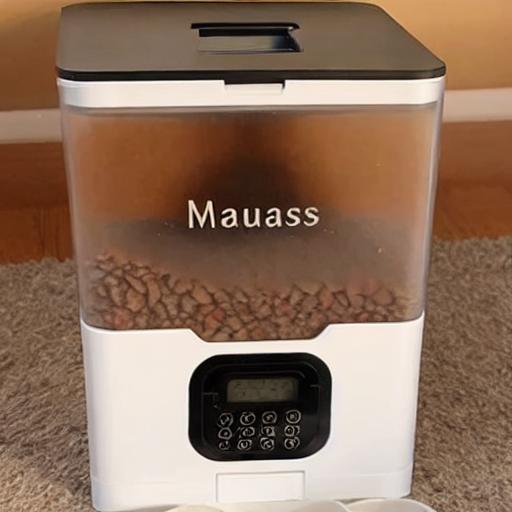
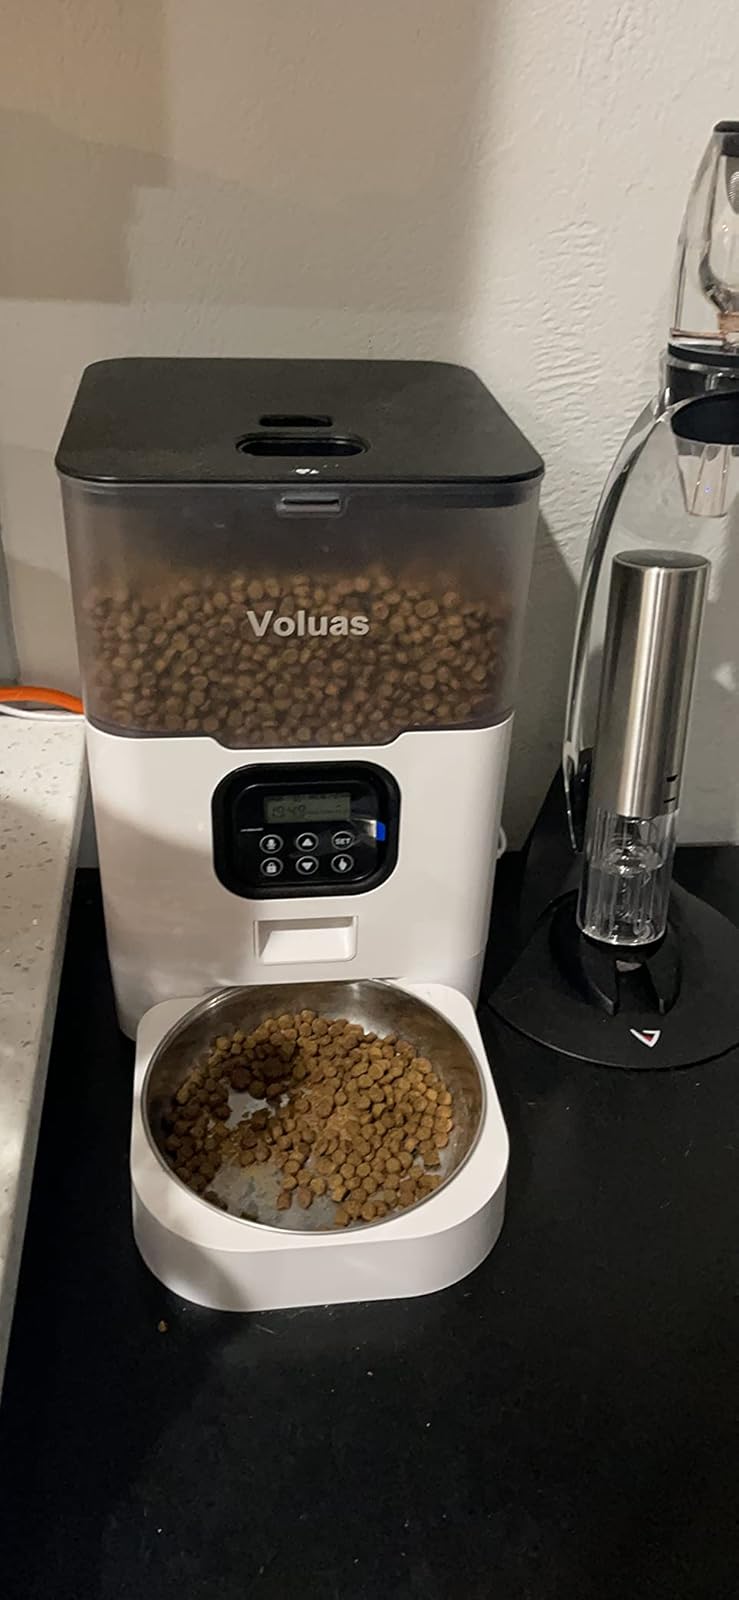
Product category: items_feeder
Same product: no